Transgender rights in Canada

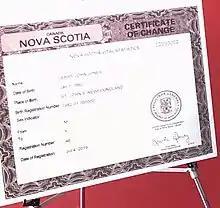
A sample certificate of change of sex identifier issued by Nova Scotia

On May 11, 2015, Bill 82, "An Act to Amend Chapter 66 of the Revised Statutes, 1989, the Change of Name Act, and Chapter 494 of the Revised Statutes, 1989, the Vital Statistics Act" received Royal Assent. This act abolishes the surgical requirement, instead requiring a statement "that the applicant has assumed, identifies with and intends to maintain the gender identity that corresponds with the change requested," and an attestation from a professional that the applicant's gender identity does not correspond to that listed on the birth certificate. The Act came into force the week of September 24, 2015.